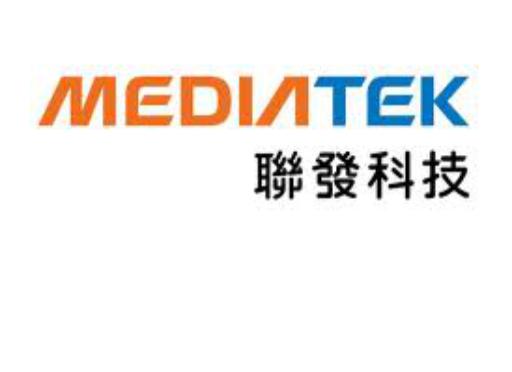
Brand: MediaTek
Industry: Electronic